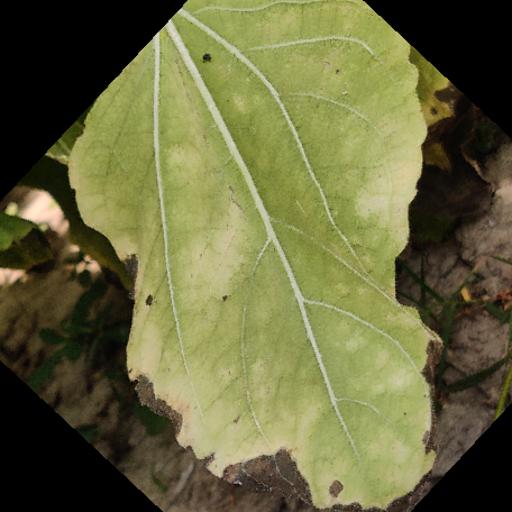
Label: Downy_mildew